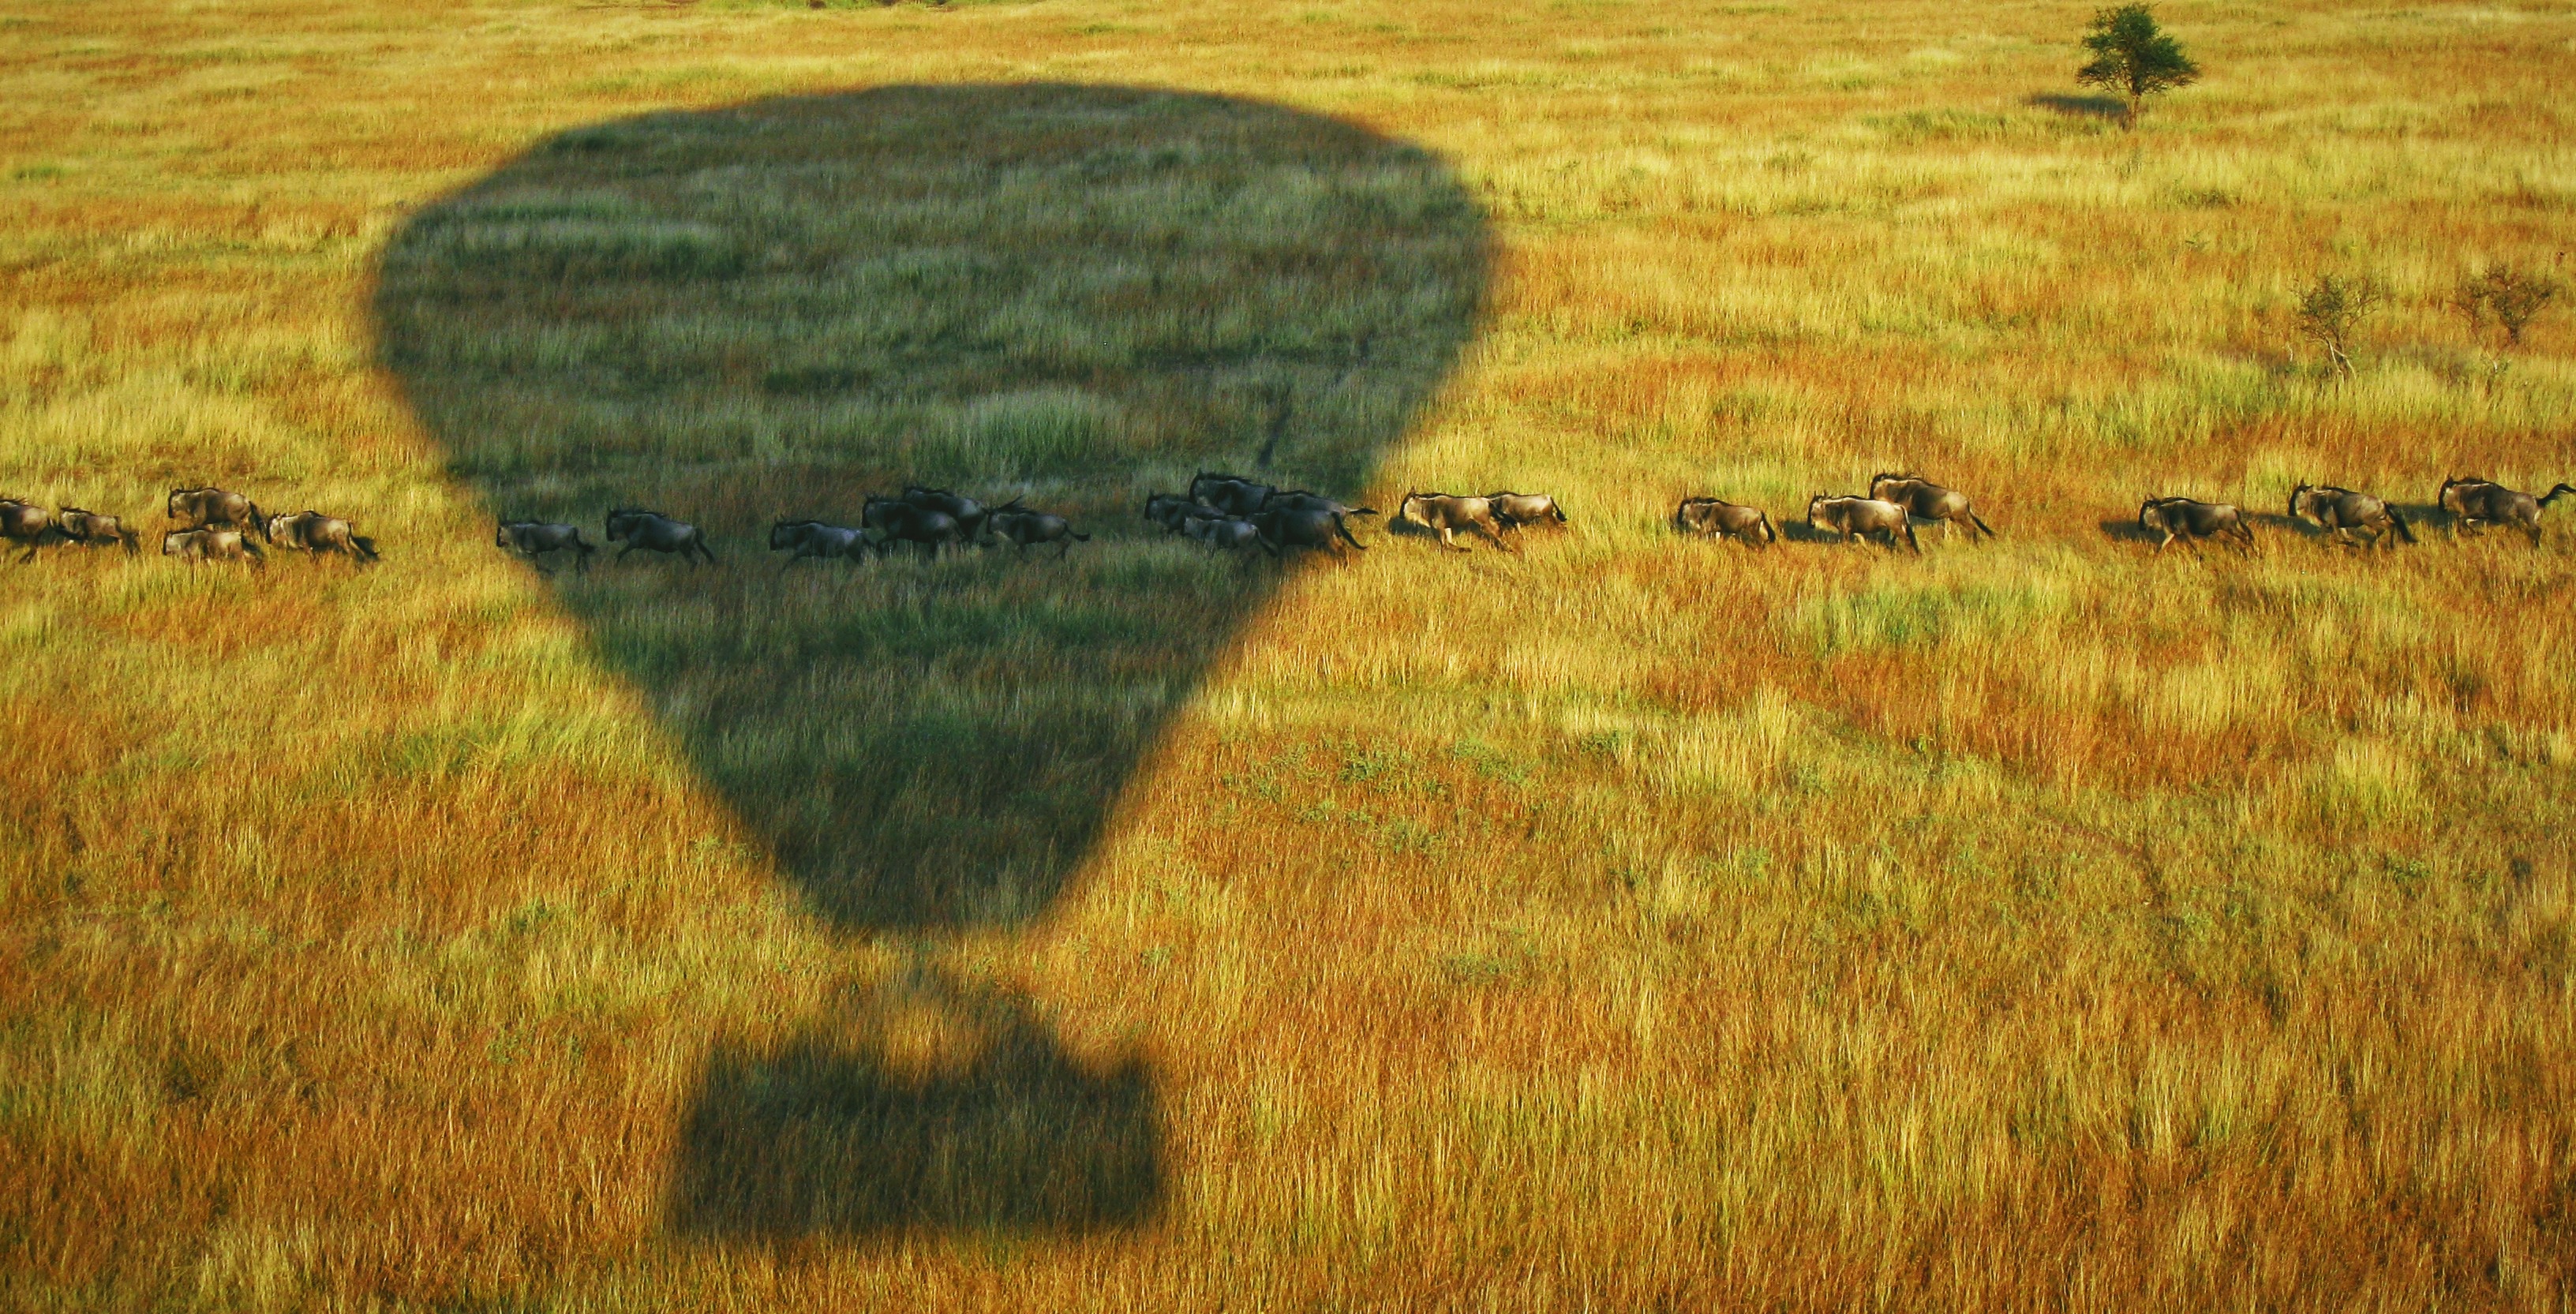
grass, marsh, plant, field, meadow, wheat, prairie, food, crop, pasture, agriculture, savanna, plain, grassland, wetland, habitat, ecosystem, tundra, steppe, rural area, flowering plant, grass family, land plant